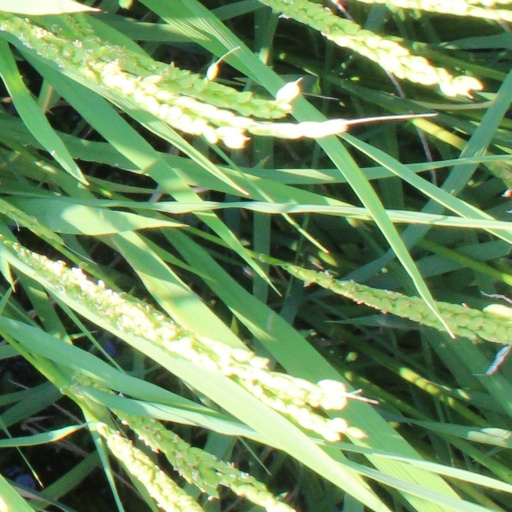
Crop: rice